Alleghany Mennonite Meetinghouse

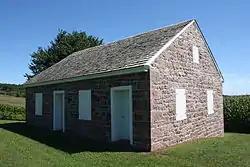
Alleghany Mennonite Meetinghouse in Brecknock Township, Pennsylvania, September 2013

The Alleghany Mennonite Meetinghouse is located at 39 Horning Road in, Brecknock Township, Pennsylvania. The meetinghouse and its associated cemetery are significant for their role in the Mennonite community in this area of Pennsylvania in the mid to late 19th century.